Creed Bratton

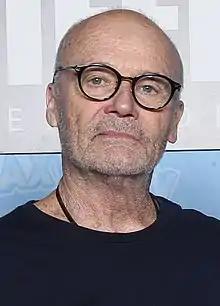
Bratton at GalaxyCon Raleigh 2019

Creed Bratton (born William Charles Schneider; February 8, 1943) is an American actor and musician. He is a former member of the rock band the Grass Roots, but he is best known for playing a fictionalized version of himself on the NBC comedy "The Office" (2005–2013), which earned him five nominations for the Screen Actors Guild Award for Outstanding Performance by an Ensemble in a Comedy Series.